Chromatin

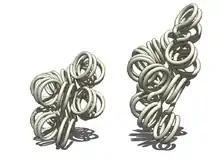
Two proposed structures of the 30 nm chromatin filament. Left: 1 start helix "solenoid" structure. Right: 2 start loose helix structure. Note: the histones are omitted in this diagram - only the DNA is shown.

The basic repeat element of chromatin is the nucleosome, interconnected by sections of linker DNA, a far shorter arrangement than pure DNA in solution.